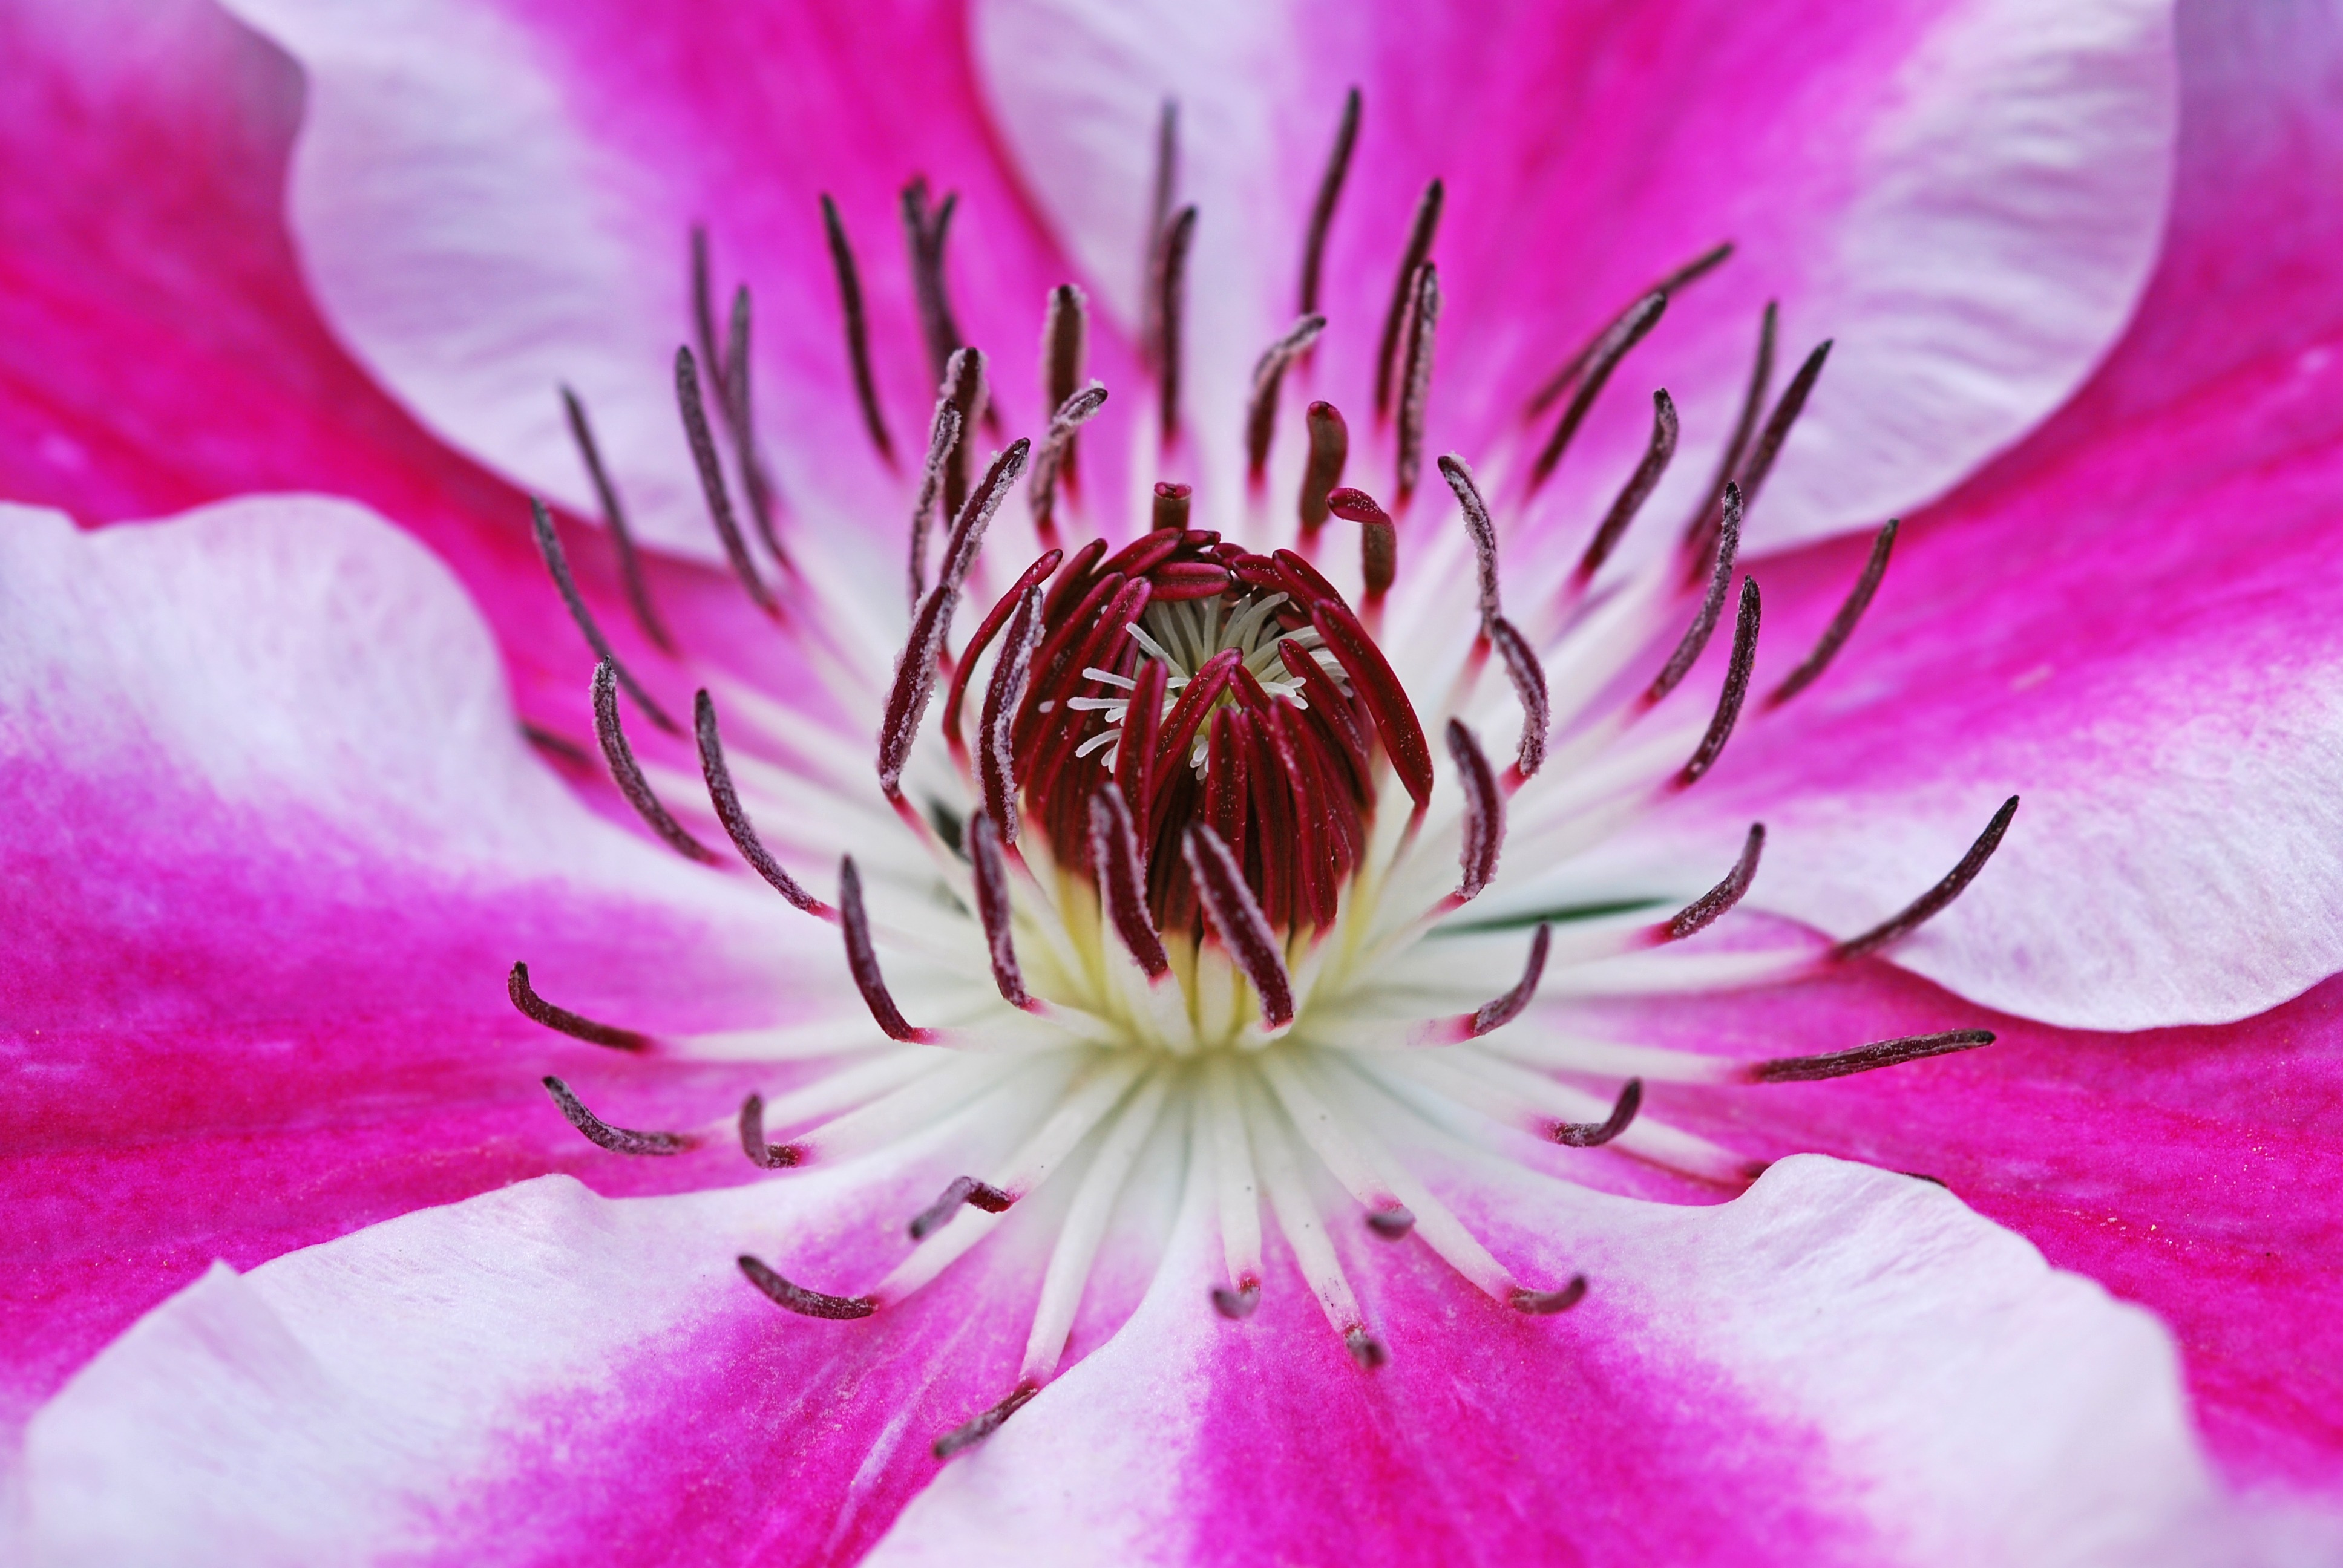
blossom, plant, flower, petal, bloom, garden, pink, flora, flowers, close up, clematis, macro photography, flowering plant, land plant